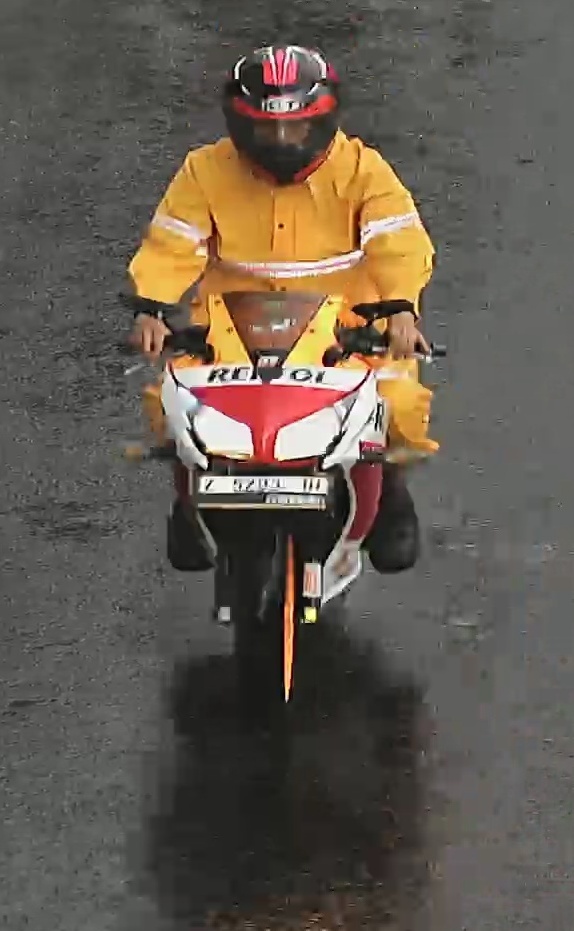
person-with-helmet: 1
person-without-helmet: 0